Montana Highway 78

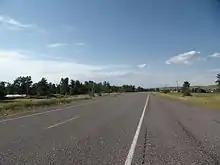
Montana Highway 78 northbound

Before receiving its present designation in 1978, MT 78 was designated as Montana Secondary Highway 307 (S-307).